History of the Nashville Sounds

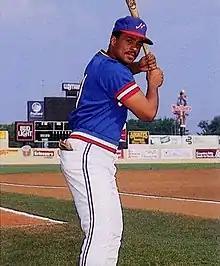
A man wearing a blue baseball jersey with red and white trim, a blue cap with a white "N" on the center, and white pants stands on a baseball field posed with bat, ready to swing.

The next day, April 12, Nashville competed in an exhibition game against their parent team. Manager Sparky Anderson's Detroit club included Kirk Gibson, Alan Trammell, Lou Whitaker, Rusty Kuntz, and Larry Herndon of the 1984 World Series champion Tigers. The Sounds opened the game with back-to-back base hits and went ahead 2–0 on Mike Laga's RBI double. The game was tied 3–3 after five innings, but the Tigers outlasted the Sounds, scoring six runs in the tenth to win, 9–3, before a crowd of 16,182. Seven games into the season, manager Lee Walls was hospitalized with internal bleeding in his stomach. Outfielder Leon Roberts became the acting manager for seven games until Gordon Mackenzie was brought on to lead the club for the rest of the year. On July 17, Bryan Kelly pitched the club's second no-hitter against the Oklahoma City 89ers, as the Sounds won, 6–0. Unlike the Southern League, only the club with the best overall record in each of the American Association's two divisions qualified for the playoffs. Nashville ended the season in second place in the Eastern Division, two-and-a-half games out of first, with a 71–70–1 record that excluded them from the playoffs.